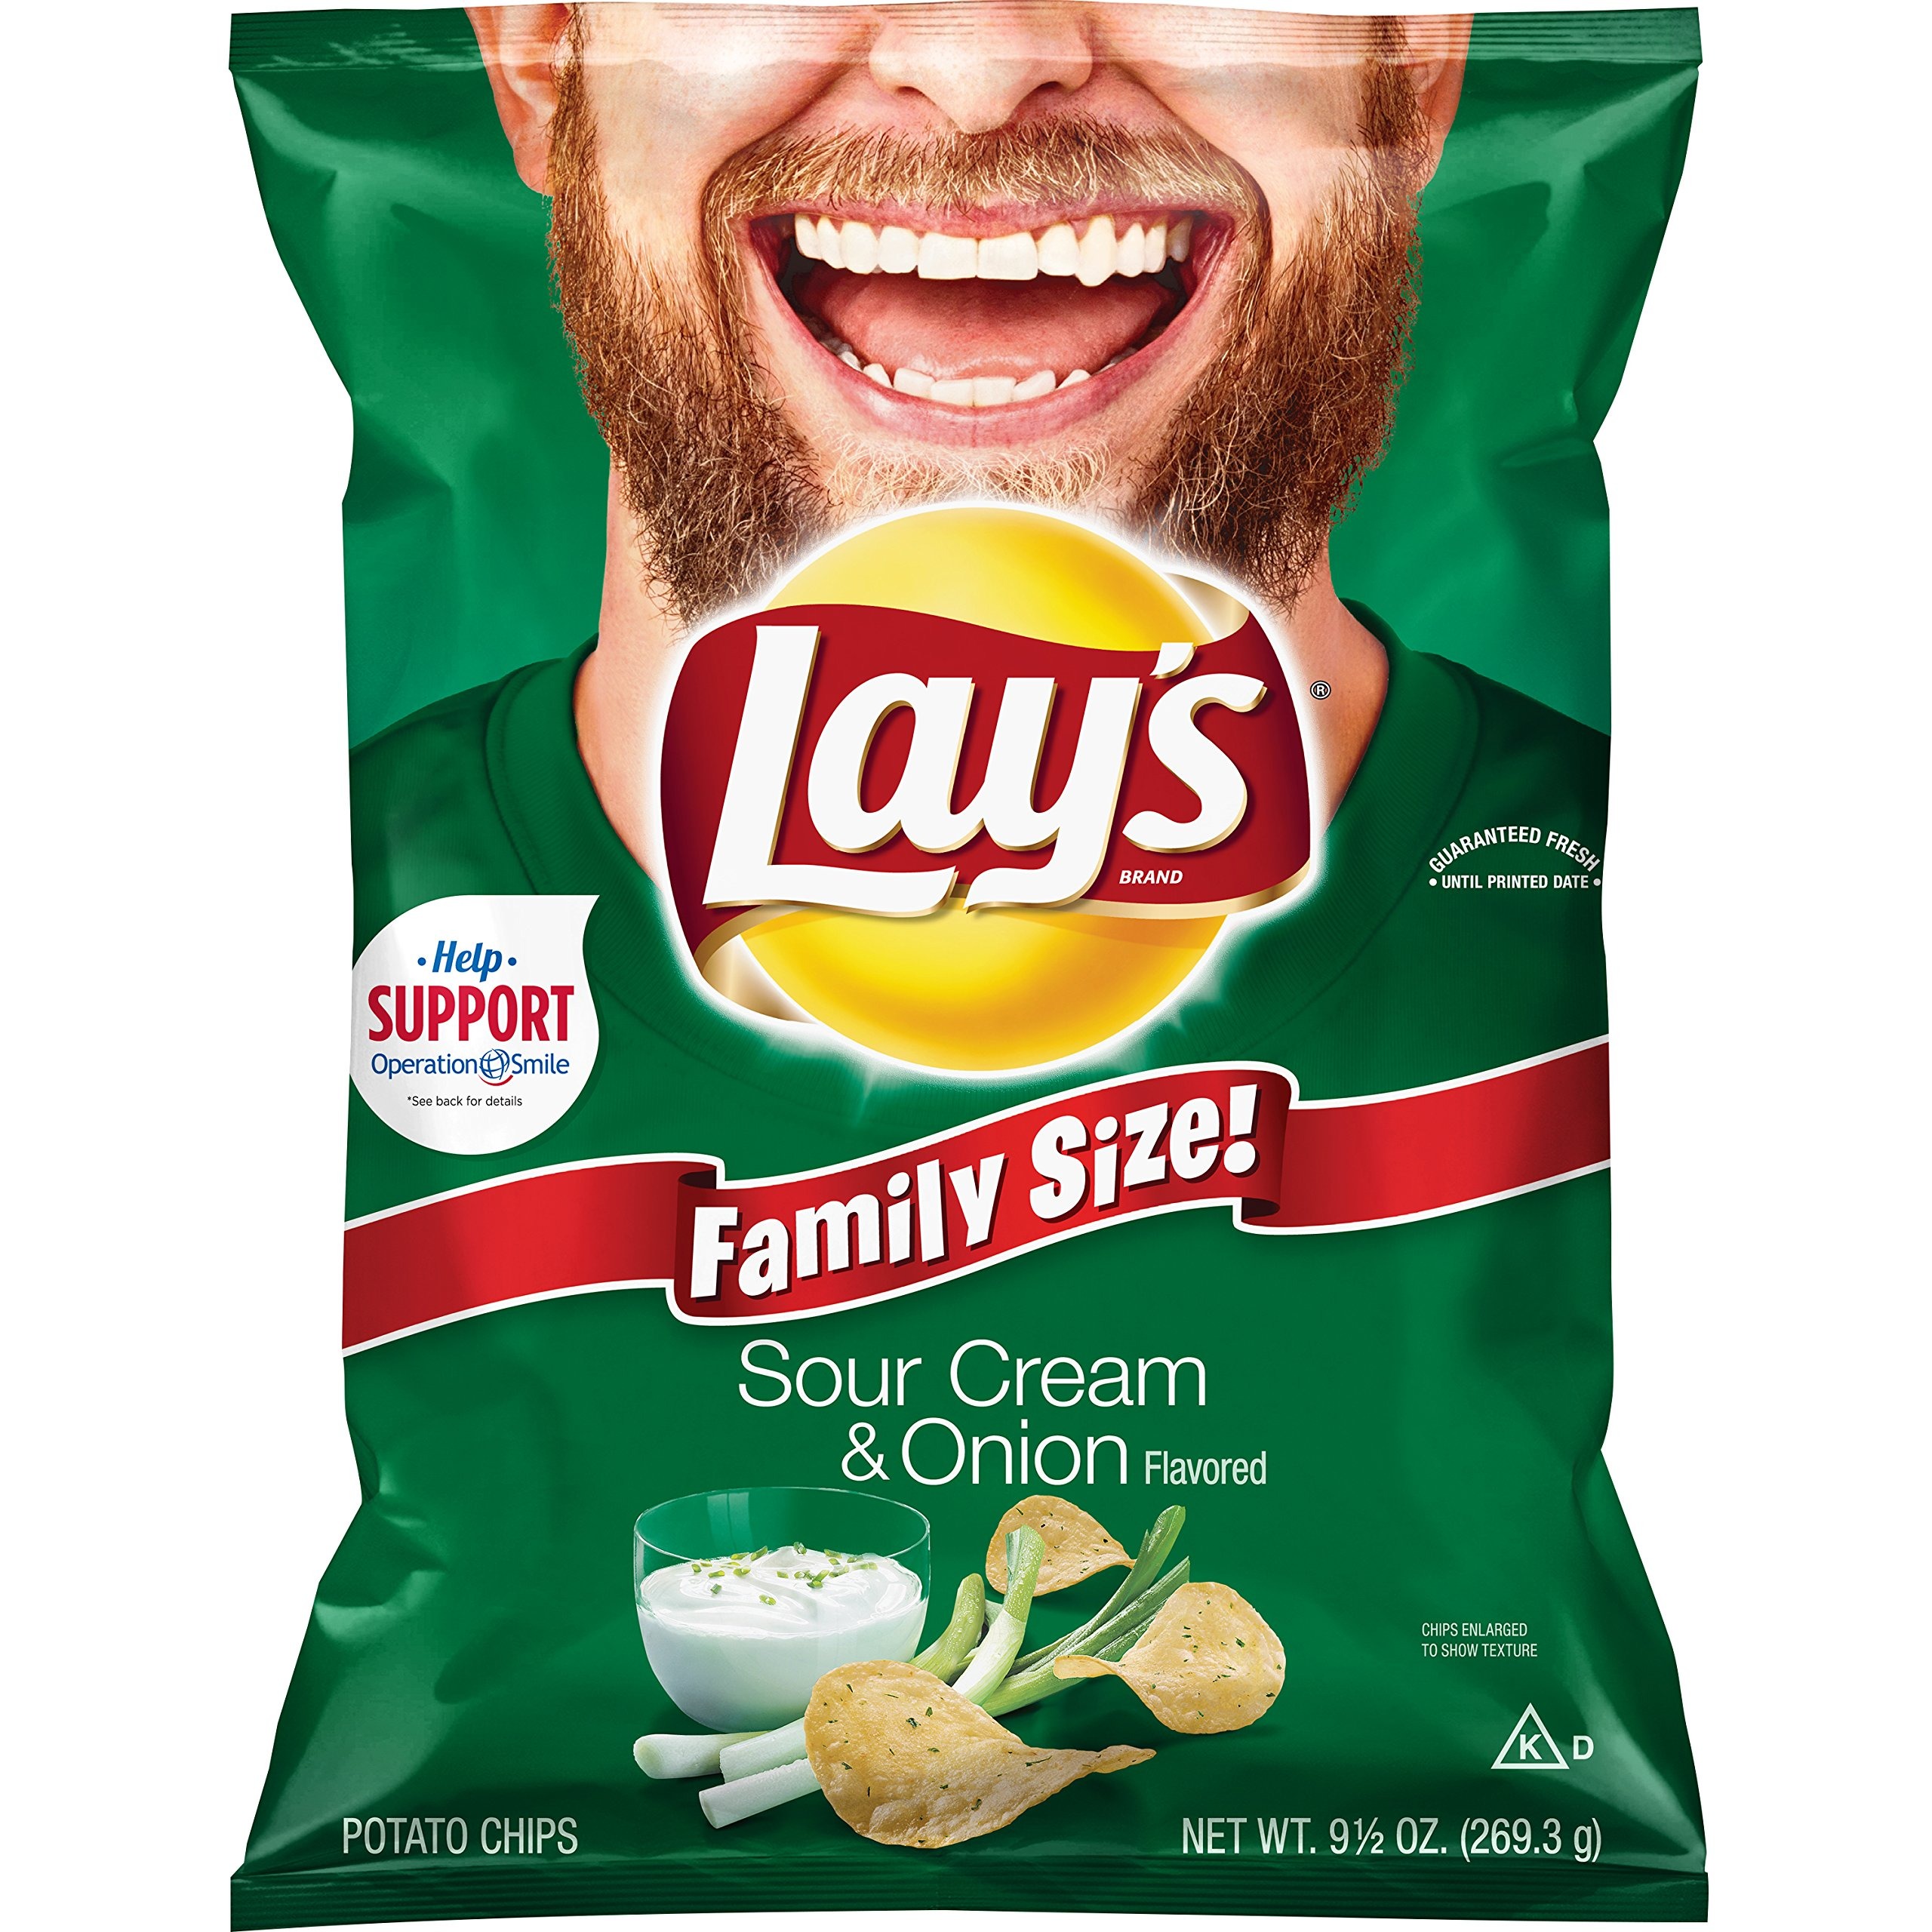
Item Name: Lay's Sour Cream & Onion Flavored Family Size Potato Chips, 9.5 Ounce
Bullet Point 1: 9.5 Oz. Bag of lay's sour cream and onion flavored potato chips
Bullet Point 2: Tasty sour cream and onion flavor
Bullet Point 3: Share this bag with the whole family for a fun snack
Bullet Point 4: Delicious crunchy snack from Frito-Lay
Bullet Point 5: Pair with your favorite Frito-Lay dip
Value: 9.5
Unit: ounce

Price: 3.99